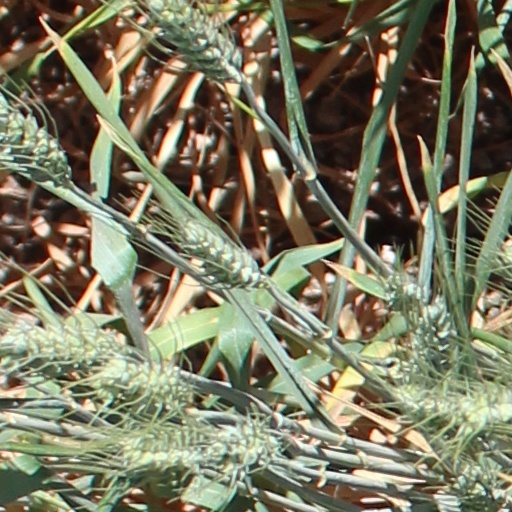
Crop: wheat